A145 road

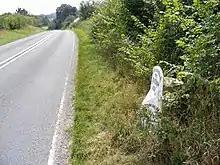
The road at Brampton, with one of the milestones seen alongside it.

South of Shadingfield the A145 passes through the parish of Brampton with Stoven. The village of Brampton is dispersed across a wide area either side of the road. At Brampton crossroads it passes the former Dog public house which closed in 1999 and is now a guesthouse. The crossroads were the site of the original Brampton Primary School and a post office, both of which are now private residences. A cast iron milestone stands at the crossroads alongside the village sign. Dating from 1822, the milestone was discovered and restored in 2010 before being replaced. It indicates that Beccles is 5 miles to the north, Great Yarmouth 19 miles and Norwich 23 miles and that the crossroads are 104 miles from London. A number of similar milestones can be seen along the road in this section. From the crossroads Station Road to the west leads to Brampton railway station, some away, whilst Southwold Road runs eastward, passing Brampton Primary School before heading towards Stoven and Wangford.